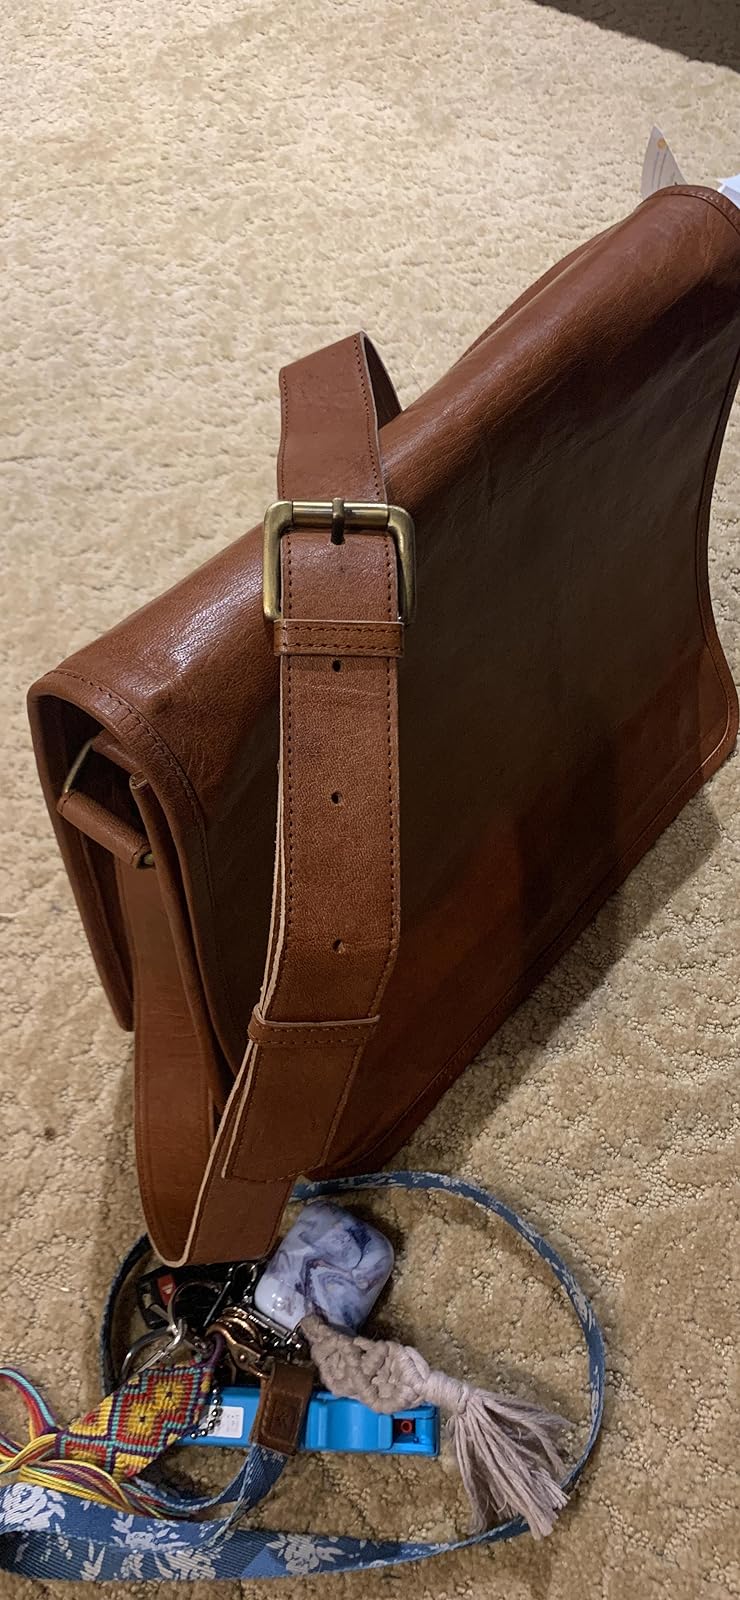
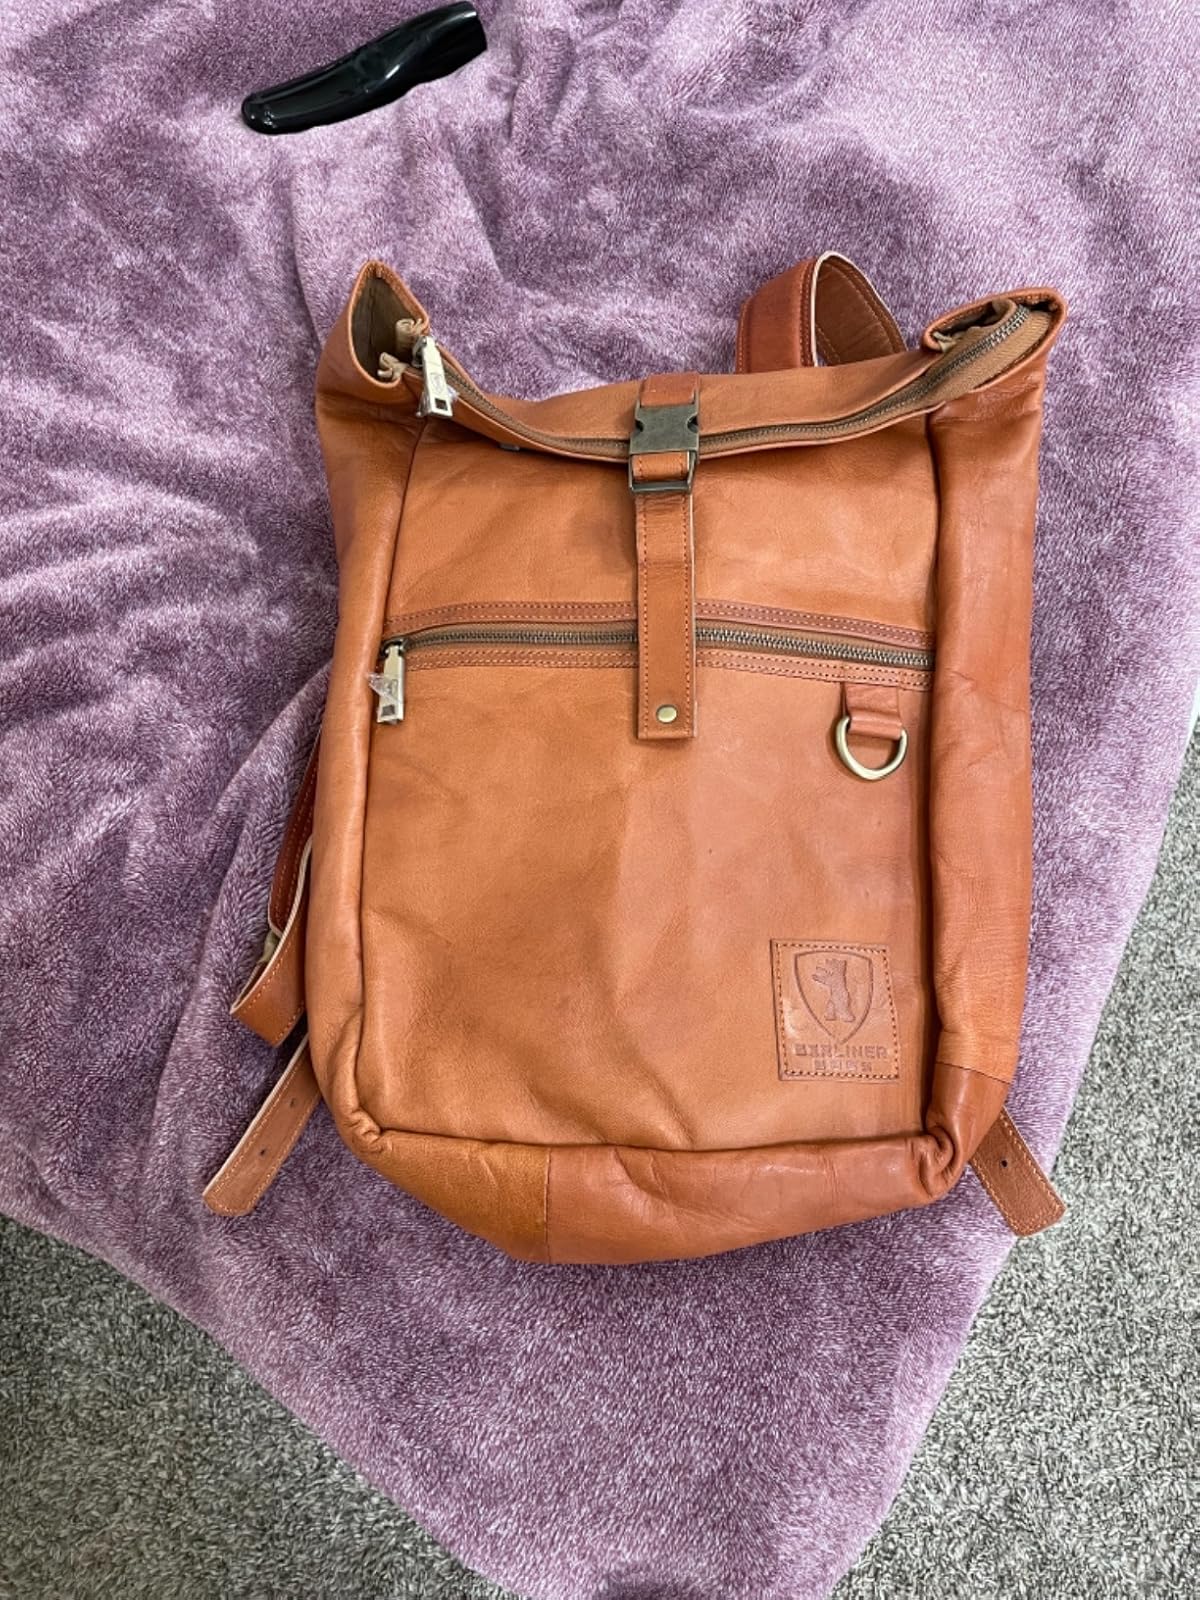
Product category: bag
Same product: no